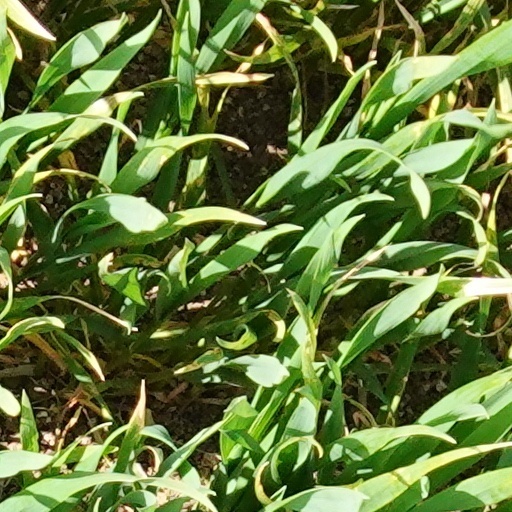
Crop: wheat